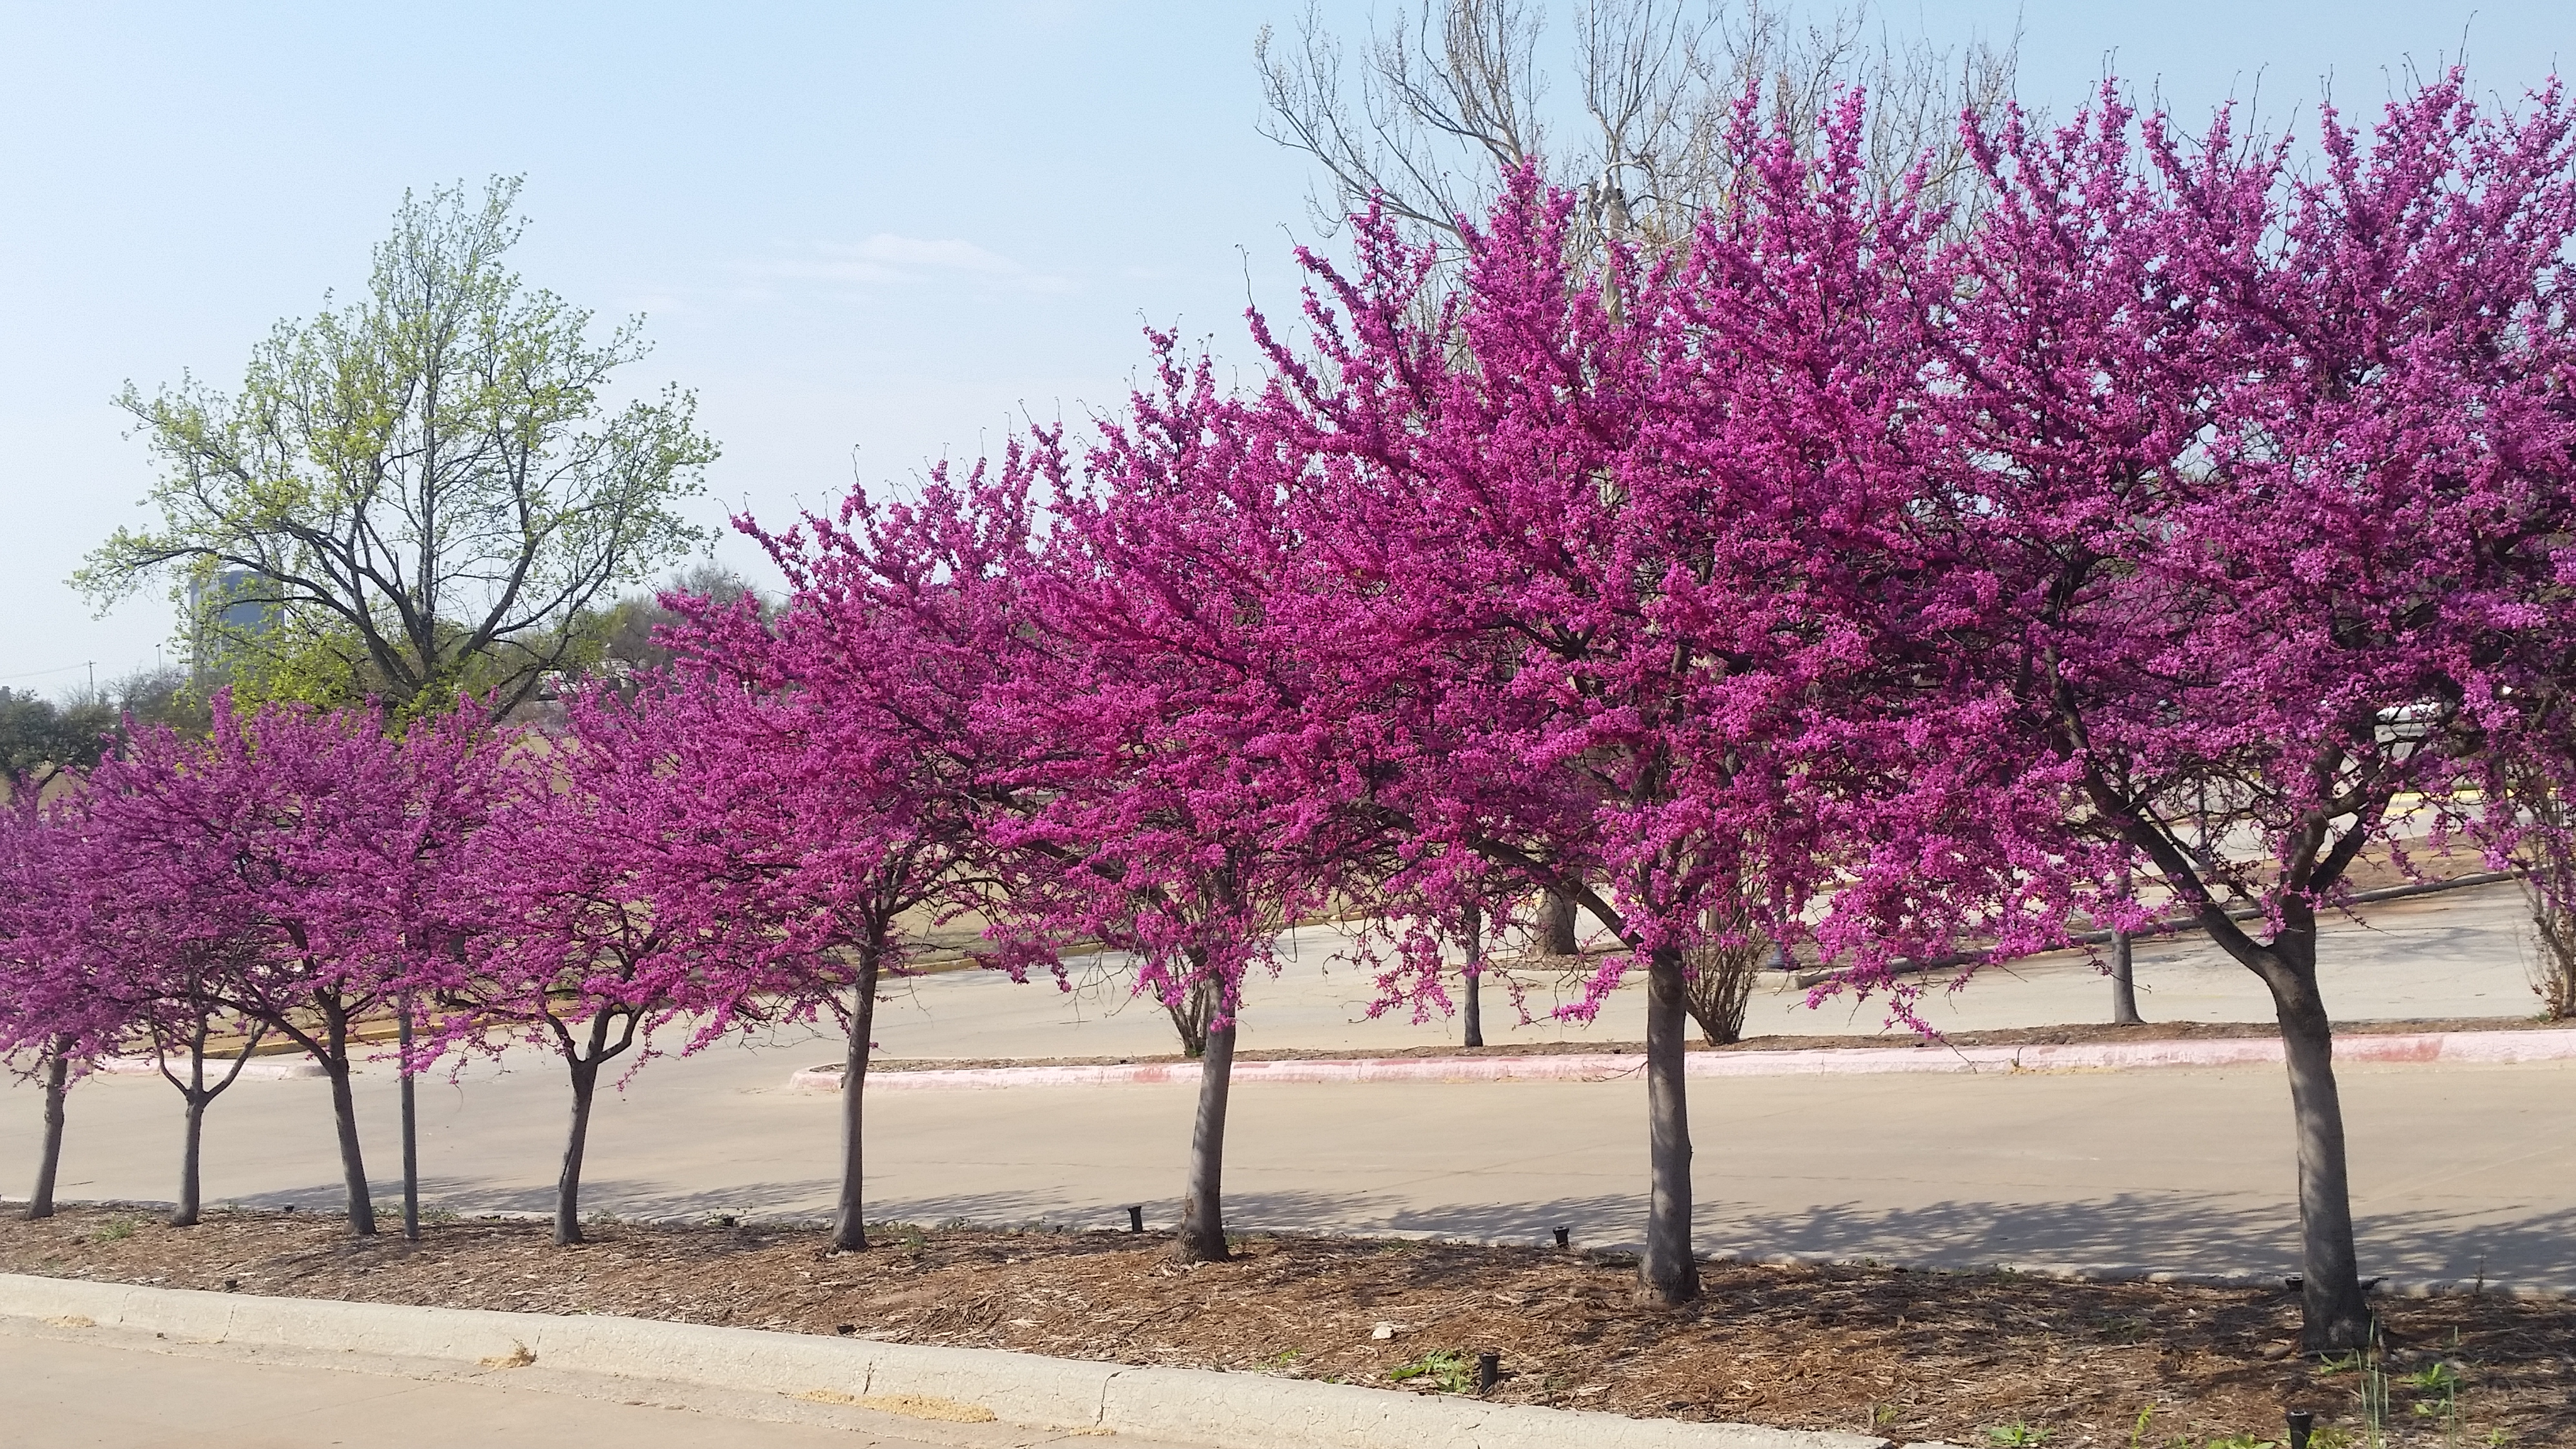
trees, spring, oklahoma, sky, row, springtime, plant, tree, blossom, flower, cherry blossom, shrub, branch, prunus